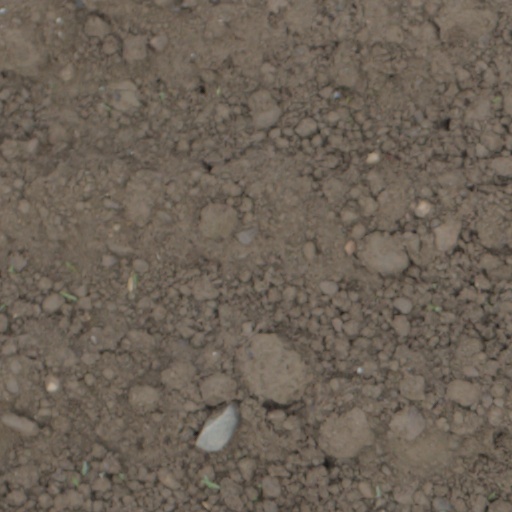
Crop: wheat